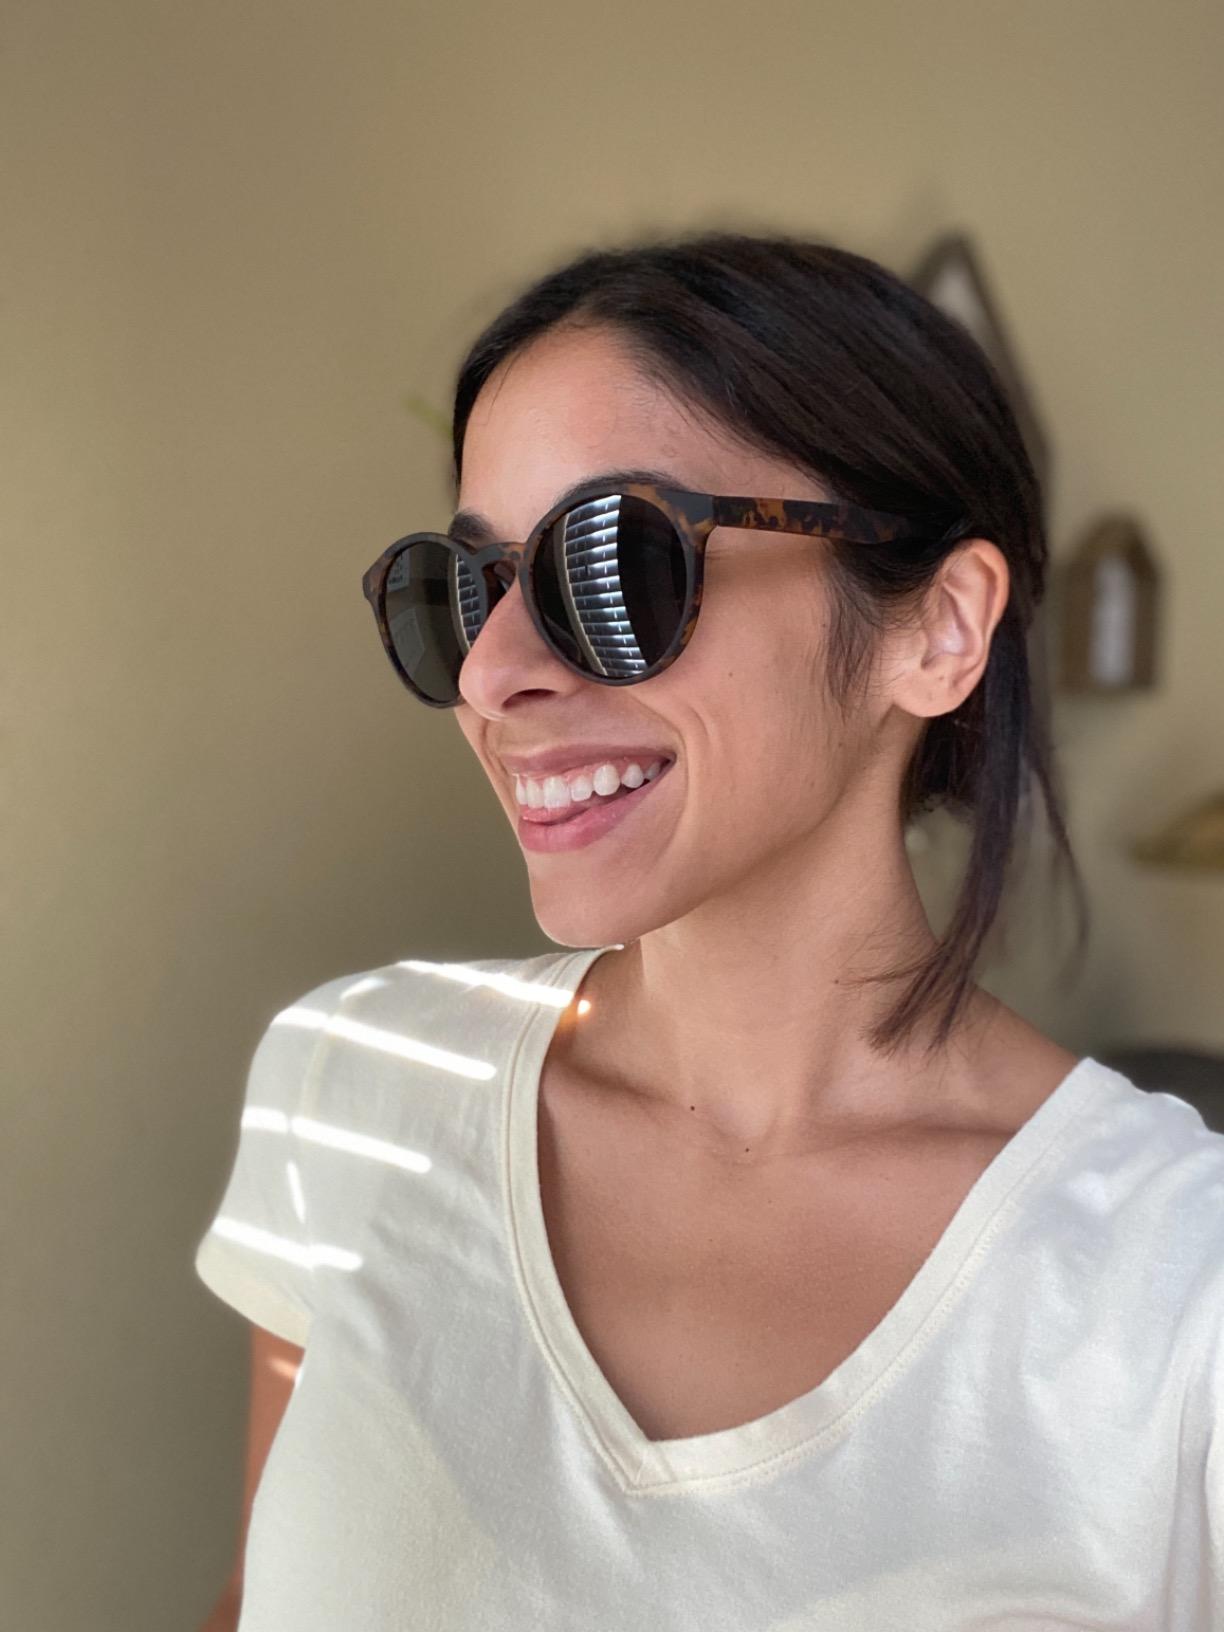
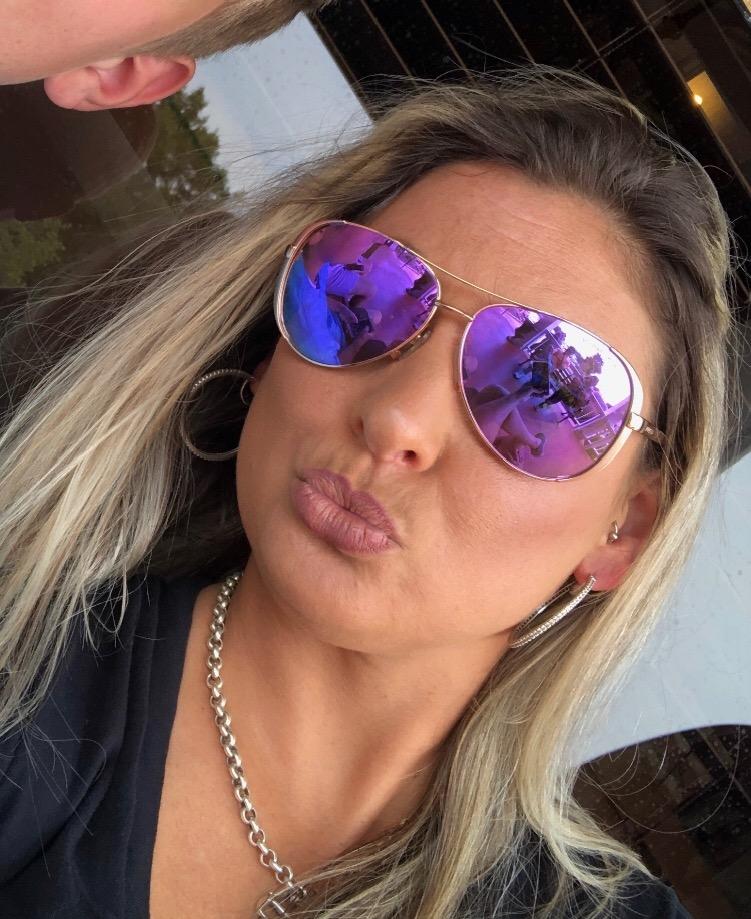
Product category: accessories_sunglasses
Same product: no